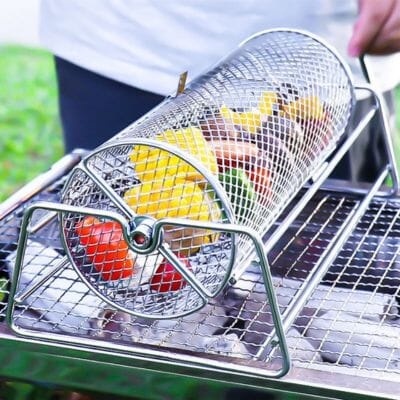
Rotissoire | TourniGrill Inox™
Rôtissoire | TourniGrill Inox™ : Révolutionnez vos grillades à 360° Vous rêvez de grillades parfaitement dorées sans passer votre temps à les retourner ? La Rôtissoire | TourniGrill Inox™ transforme votre façon de cuisiner en plein air. Fini les viandes brûlées d'un côté et crues de l'autre ! Notre panier rotatif à 360° assure une cuisson homogène de tous vos aliments préférés. Imaginez-vous déguster des brochettes, légumes et poissons cuits à la perfection, sans effort, lors de votre prochain barbecue entre amis. La solution que les passionnés de grillades attendaient est enfin là. La Rôtissoire | TourniGrill Inox™ pour des grillades uniformes Dites adieu aux aliments brûlés et bonjour à la perfection Combien de fois avez-vous dû jongler avec pinces et spatule pour retourner vos aliments sur le grill ? Notre Rôtissoire | TourniGrill Inox™ utilise un design cylindrique révolutionnaire qui tourne automatiquement vos préparations. Placez simplement vos ingrédients dans le panier, faites-le pivoter, et admirez la magie opérer . La chaleur est répartie grâce à la rotation constante, garantissant des résultats professionnels à chaque utilisation. La maille circulaire en acier inoxydable offre des avantages incomparables : ✅ Chauffage rapide et homogène de tous vos aliments ✅ Aucun besoin de surveillance ou de retour constant ✅ Saveur authentique du barbecue préservée dans chaque bouchée ✅ Cuisson parfaite même pour les aliments délicats comme le poisson ✅ Structure robuste qui conserve tous vos ingrédients en sécurité Entretien facile de votre Rôtissoire | TourniGrill Inox™ Un éclair de nettoyage pour prolonger les moments de convivialité "Avant, je passais plus de temps à nettoyer mon barbecue qu'à profiter de mes invités. Avec le TourniGrill, je rince rapidement les paniers, et c'est reparti pour un tour ! C'est un vrai dans nos soirées d'été." - Marc, 42 ans, amateur de grillades. Notre conception ingénieuse permet un nettoyage ultra-rapide . Passez simplement votre panier sous l'eau, utilisez la brosse fournie pour les résidus tenaces, ou optez pour le lave-vaisselle. En quelques minutes, votre équipement est prêt pour votre prochaine séance de grillades. Kit complet Rôtissoire | TourniGrill Inox™ pour pros et débutants Tout ce dont vous avez besoin pour des barbecues réussis Pourquoi s'encombrer de multiples accessoires quand on peut tout avoir en un seul kit ? Notre ensemble complet comprend tout ce dont vous avez besoin pour devenir le roi ou la reine du barbecue. L'acier inoxydable de haute qualité garantit la durabilité et la résistance de votre équipement, même après de nombreuses utilisations. Finis les accessoires de barbecue qui rouillent après une saison ! Votre Rôtissoire | TourniGrill Inox™ vous accompagnera année après année, devenant l'élément central de vos réunions en plein air et le témoin de vos plus beaux moments de partage autour d'un repas. Imaginez votre prochaine réunion de famille : pendant que les autres s'affairent sur leur barbecue traditionnel, vous conversez tranquillement avec vos invités, un verre à la main, tandis que votre TourniGrill s'occupe de cuire parfaitement vos préparations. Vos amis n'en croiront pas leurs yeux - ni leurs papilles ! La Rôtissoire | TourniGrill Inox™ n'est pas simplement un outil de cuisine, c'est votre passeport pour des moments de convivialité réinventés. Support client 24h/24 et 7j/7 : Nos équipes sont disponibles pour vous aider et répondre à toutes vos questions dans un délai de 24 heures, 7j/7 Une partie des avis clients peut provenir de fournisseurs partenaires, les avis sont vérifiés manuellement par notre équipe avant toute publication .
Brand: La Cuisine de Mimi
Category: Home & Garden > Kitchen & Dining > Kitchen Appliances > Roaster Ovens & Rotisseries